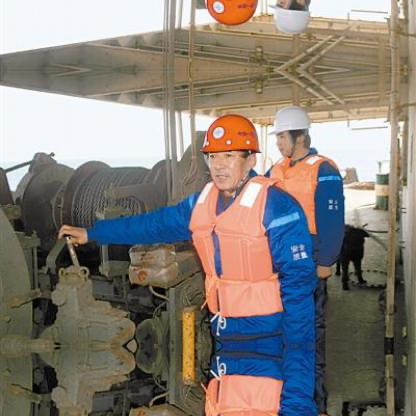
Objects in the image:
label: helmet
label: helmet
label: helmet
label: helmet